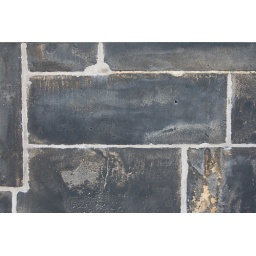
Stone wall texture from one of the buildings in Prague Castle.